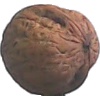
Label: walnut